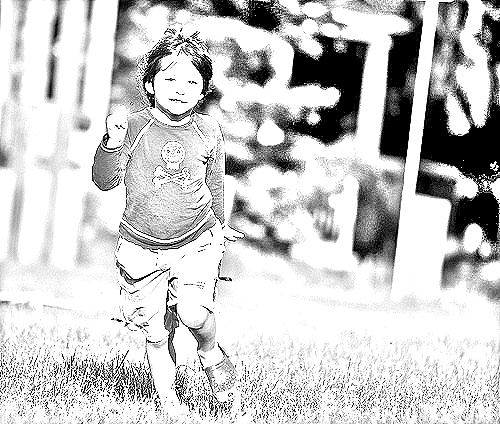
Portrait style: Sketch Portrait